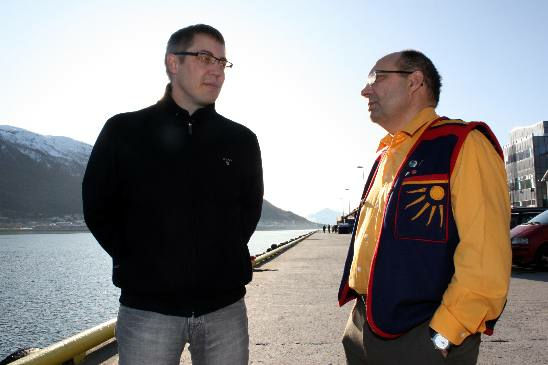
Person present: Yes